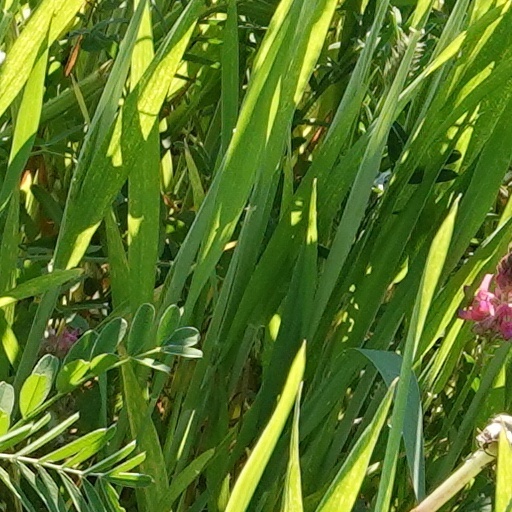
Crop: wheat